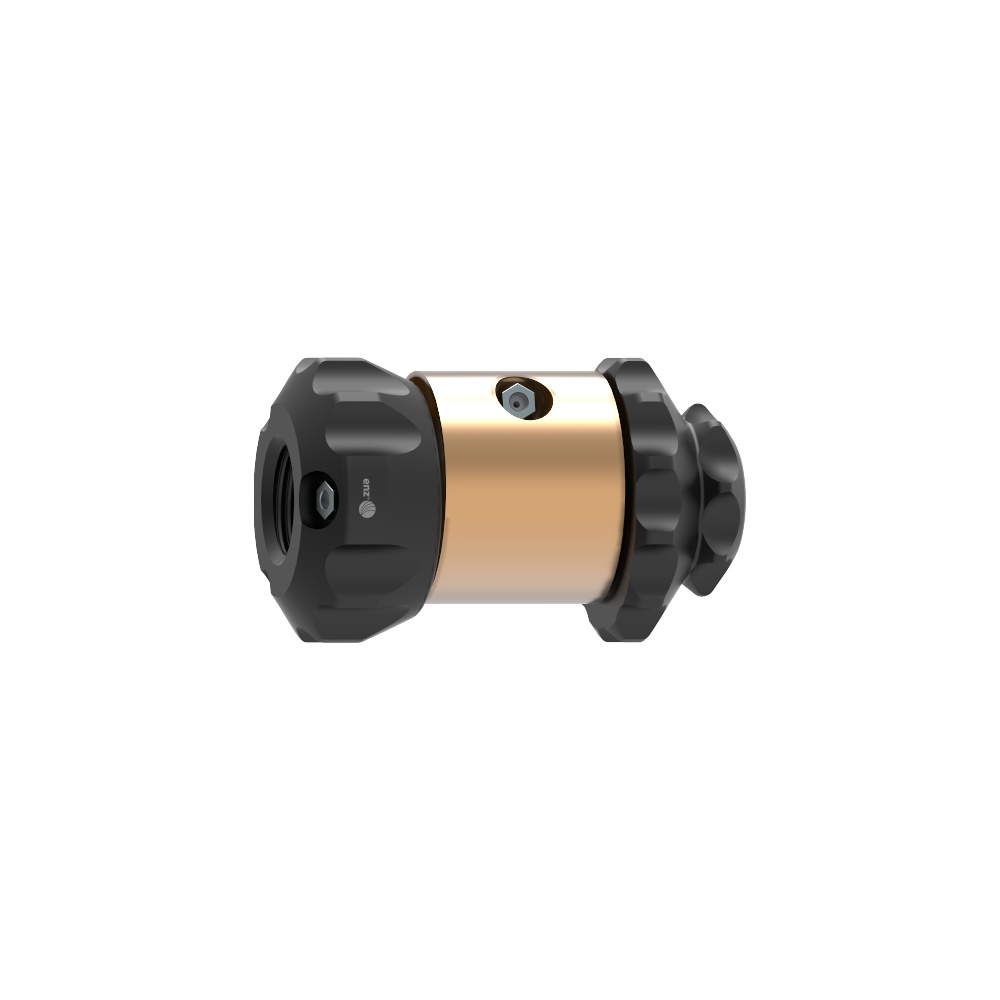
Rotopuls Edgy
The enz® rotating nozzle is provided with an eccentrically supported rotor, which produces very fast vibrations and pulsating jets. The resulting pulsations become as strong that deposits up to 10cm thickness are disintegrated. Thanks to the application of the rotopuls nozzle, the more expensive work with the cutting tools or with the chain flail head can be avoided in many cases. Important: Rotopuls nozzles develop strong mechanical impacts and vibrations. This can possibly cause damage in some sort of pipes (e.g. earthenware pipes, thinwalled plastic pipes or badly-bedded PVC pipes). Applications The Rotopuls nozzles are conceived to remove middle-hard deposits in pipes of plastic, steel or concrete
Brand: ENZ
Category: Hardware > Tools > Abrasive Blasters